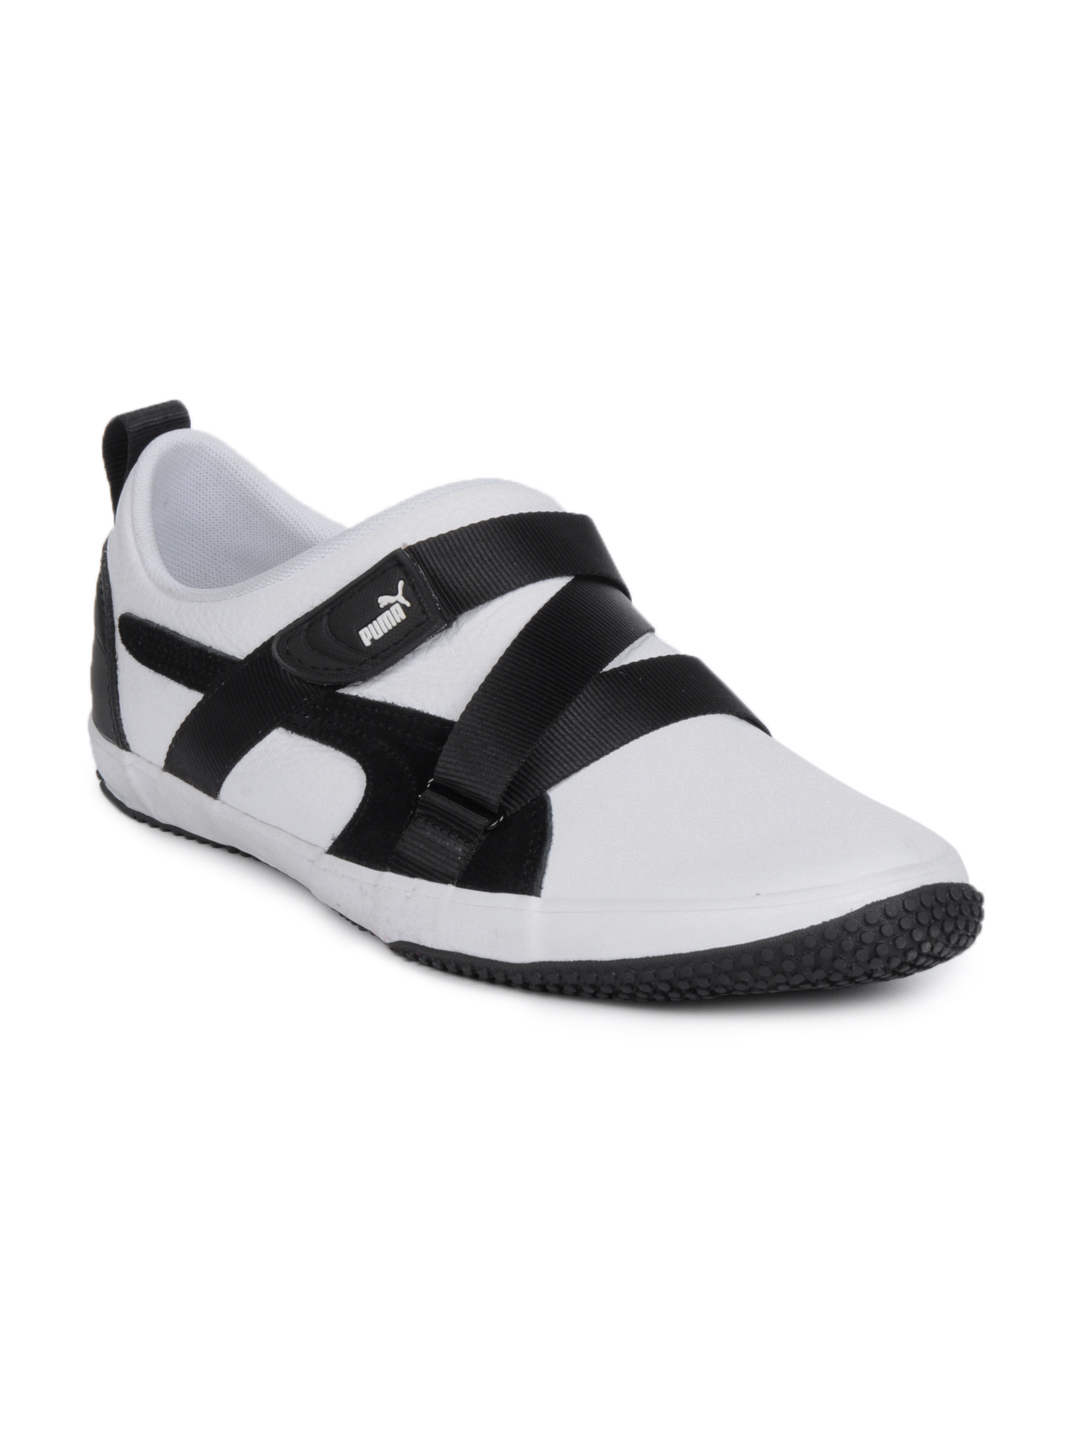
Puma Men Metamostro White Shoes
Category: Footwear / Shoes / Casual Shoes
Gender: Men
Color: White
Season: Summer 2012
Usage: Casual